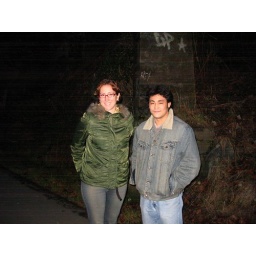
With Wes on a walk to a lake by his house